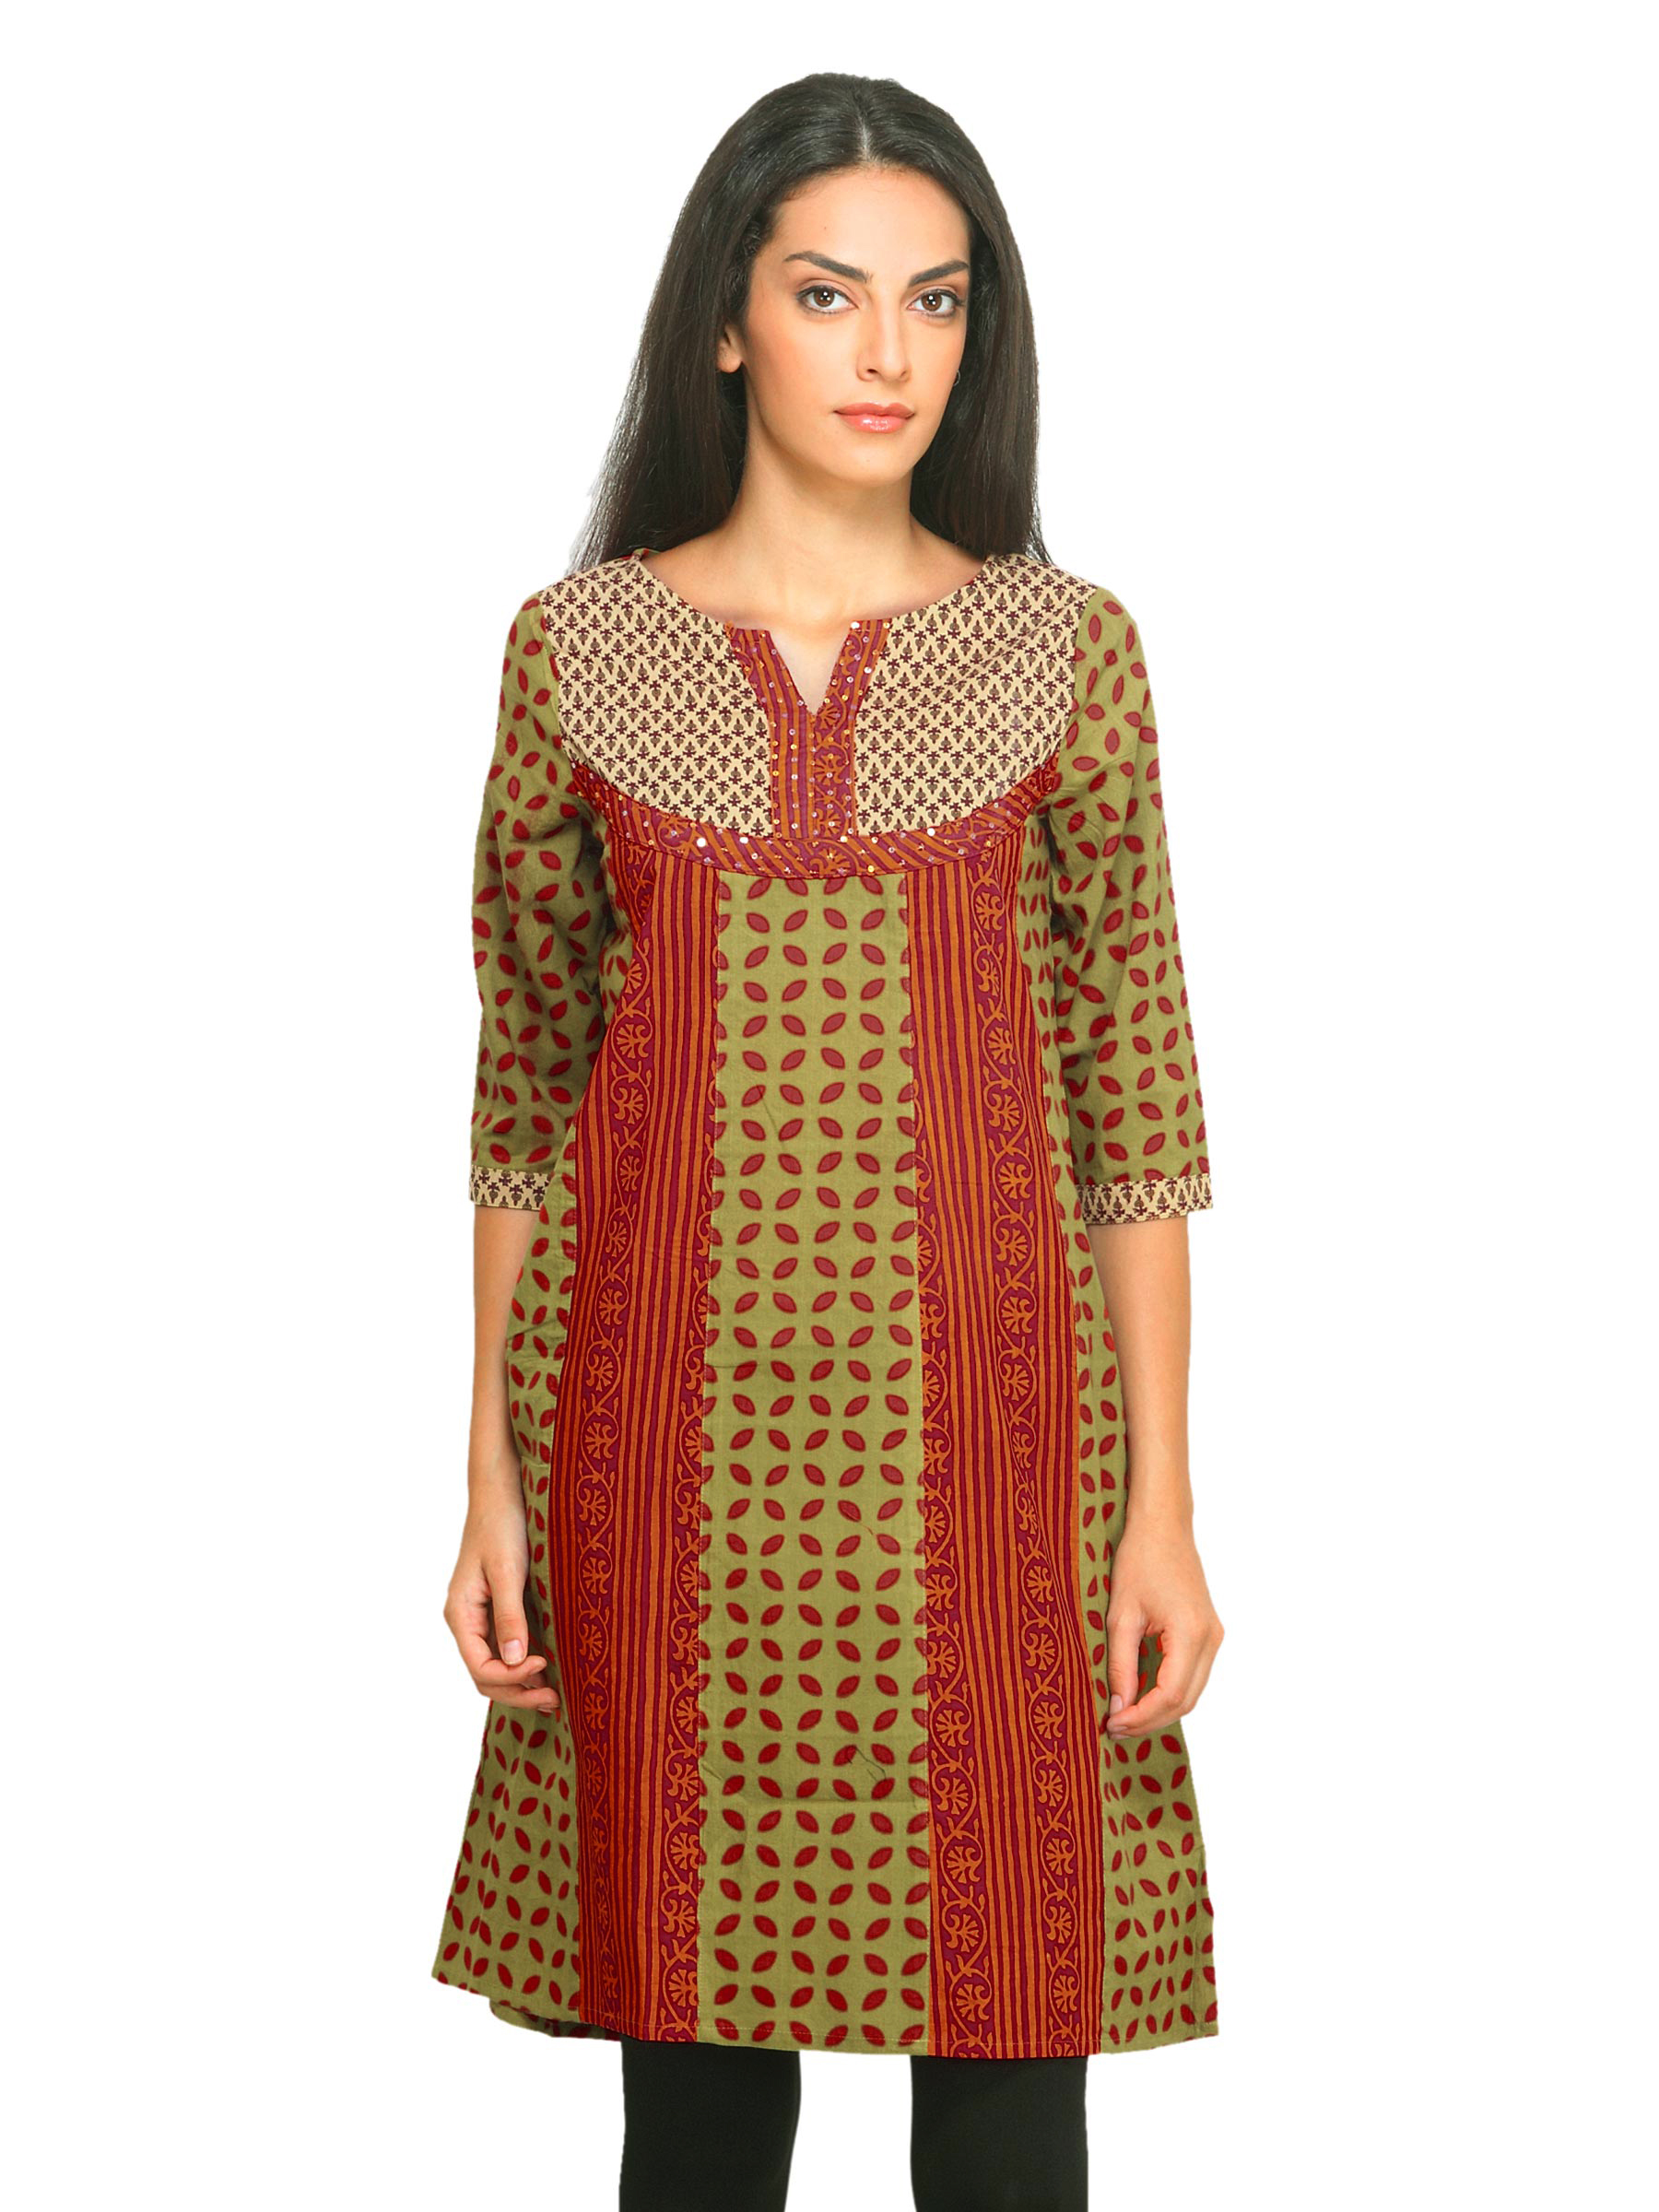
Mother Earth Women Printed Olive Kurta
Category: Apparel / Topwear / Kurtas
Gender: Women
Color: Olive
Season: Summer 2012
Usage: Ethnic